Robert Plant

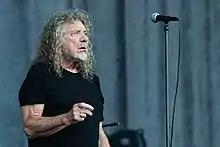
Plant performing live on stage at a music festival in July 2018

In July 2010, Plant embarked on a twelve-date summer tour in the United States with his newly formed group called Band of Joy (reprising the name of his first band in the 1960s). The group included singer Patty Griffin, singer-guitarist Buddy Miller, multi-instrumentalist and vocalist Darrell Scott, bassist-vocalist Byron House, and drummer-percussionist-vocalist Marco Giovino.